Clifton Historic District (Clifton, Virginia)

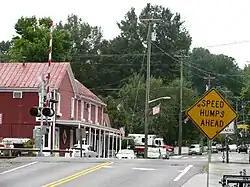
Clifton Historic District, August 2012

Clifton Historic District is a national historic district located at Clifton, Fairfax County, Virginia. It encompasses 62 contributing buildings, 1 contributing site, and 1 contributing object in the town of Clifton. They include 53 residences, 3 churches, 4 commercial buildings, and 2 local government buildings mostly built between 1880 and 1910. Notable buildings include Clifton Presbyterian Church (1871), Clifton Baptist Church (1912), Clifton Hotel (1869), the Mayhugh Tavern (c. 1870), the Ford House (c. 1880), the Cross House (c. 1886), Buckley Brothers Store (c. 1900), the M. M. Payne House (1903), "Red Gables" (1908), and Clifton’s oldest structure, the William E. Beckwith House (1771) .